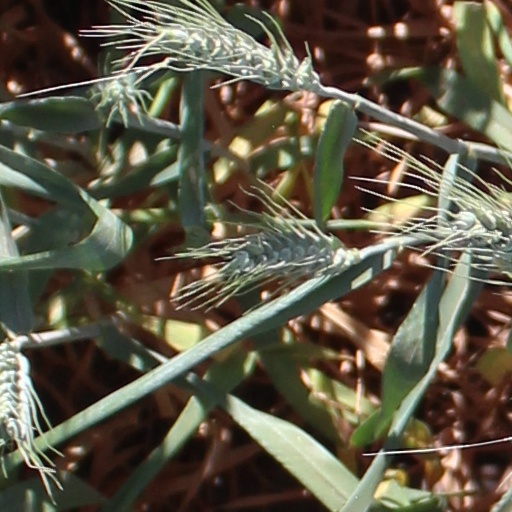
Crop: wheat